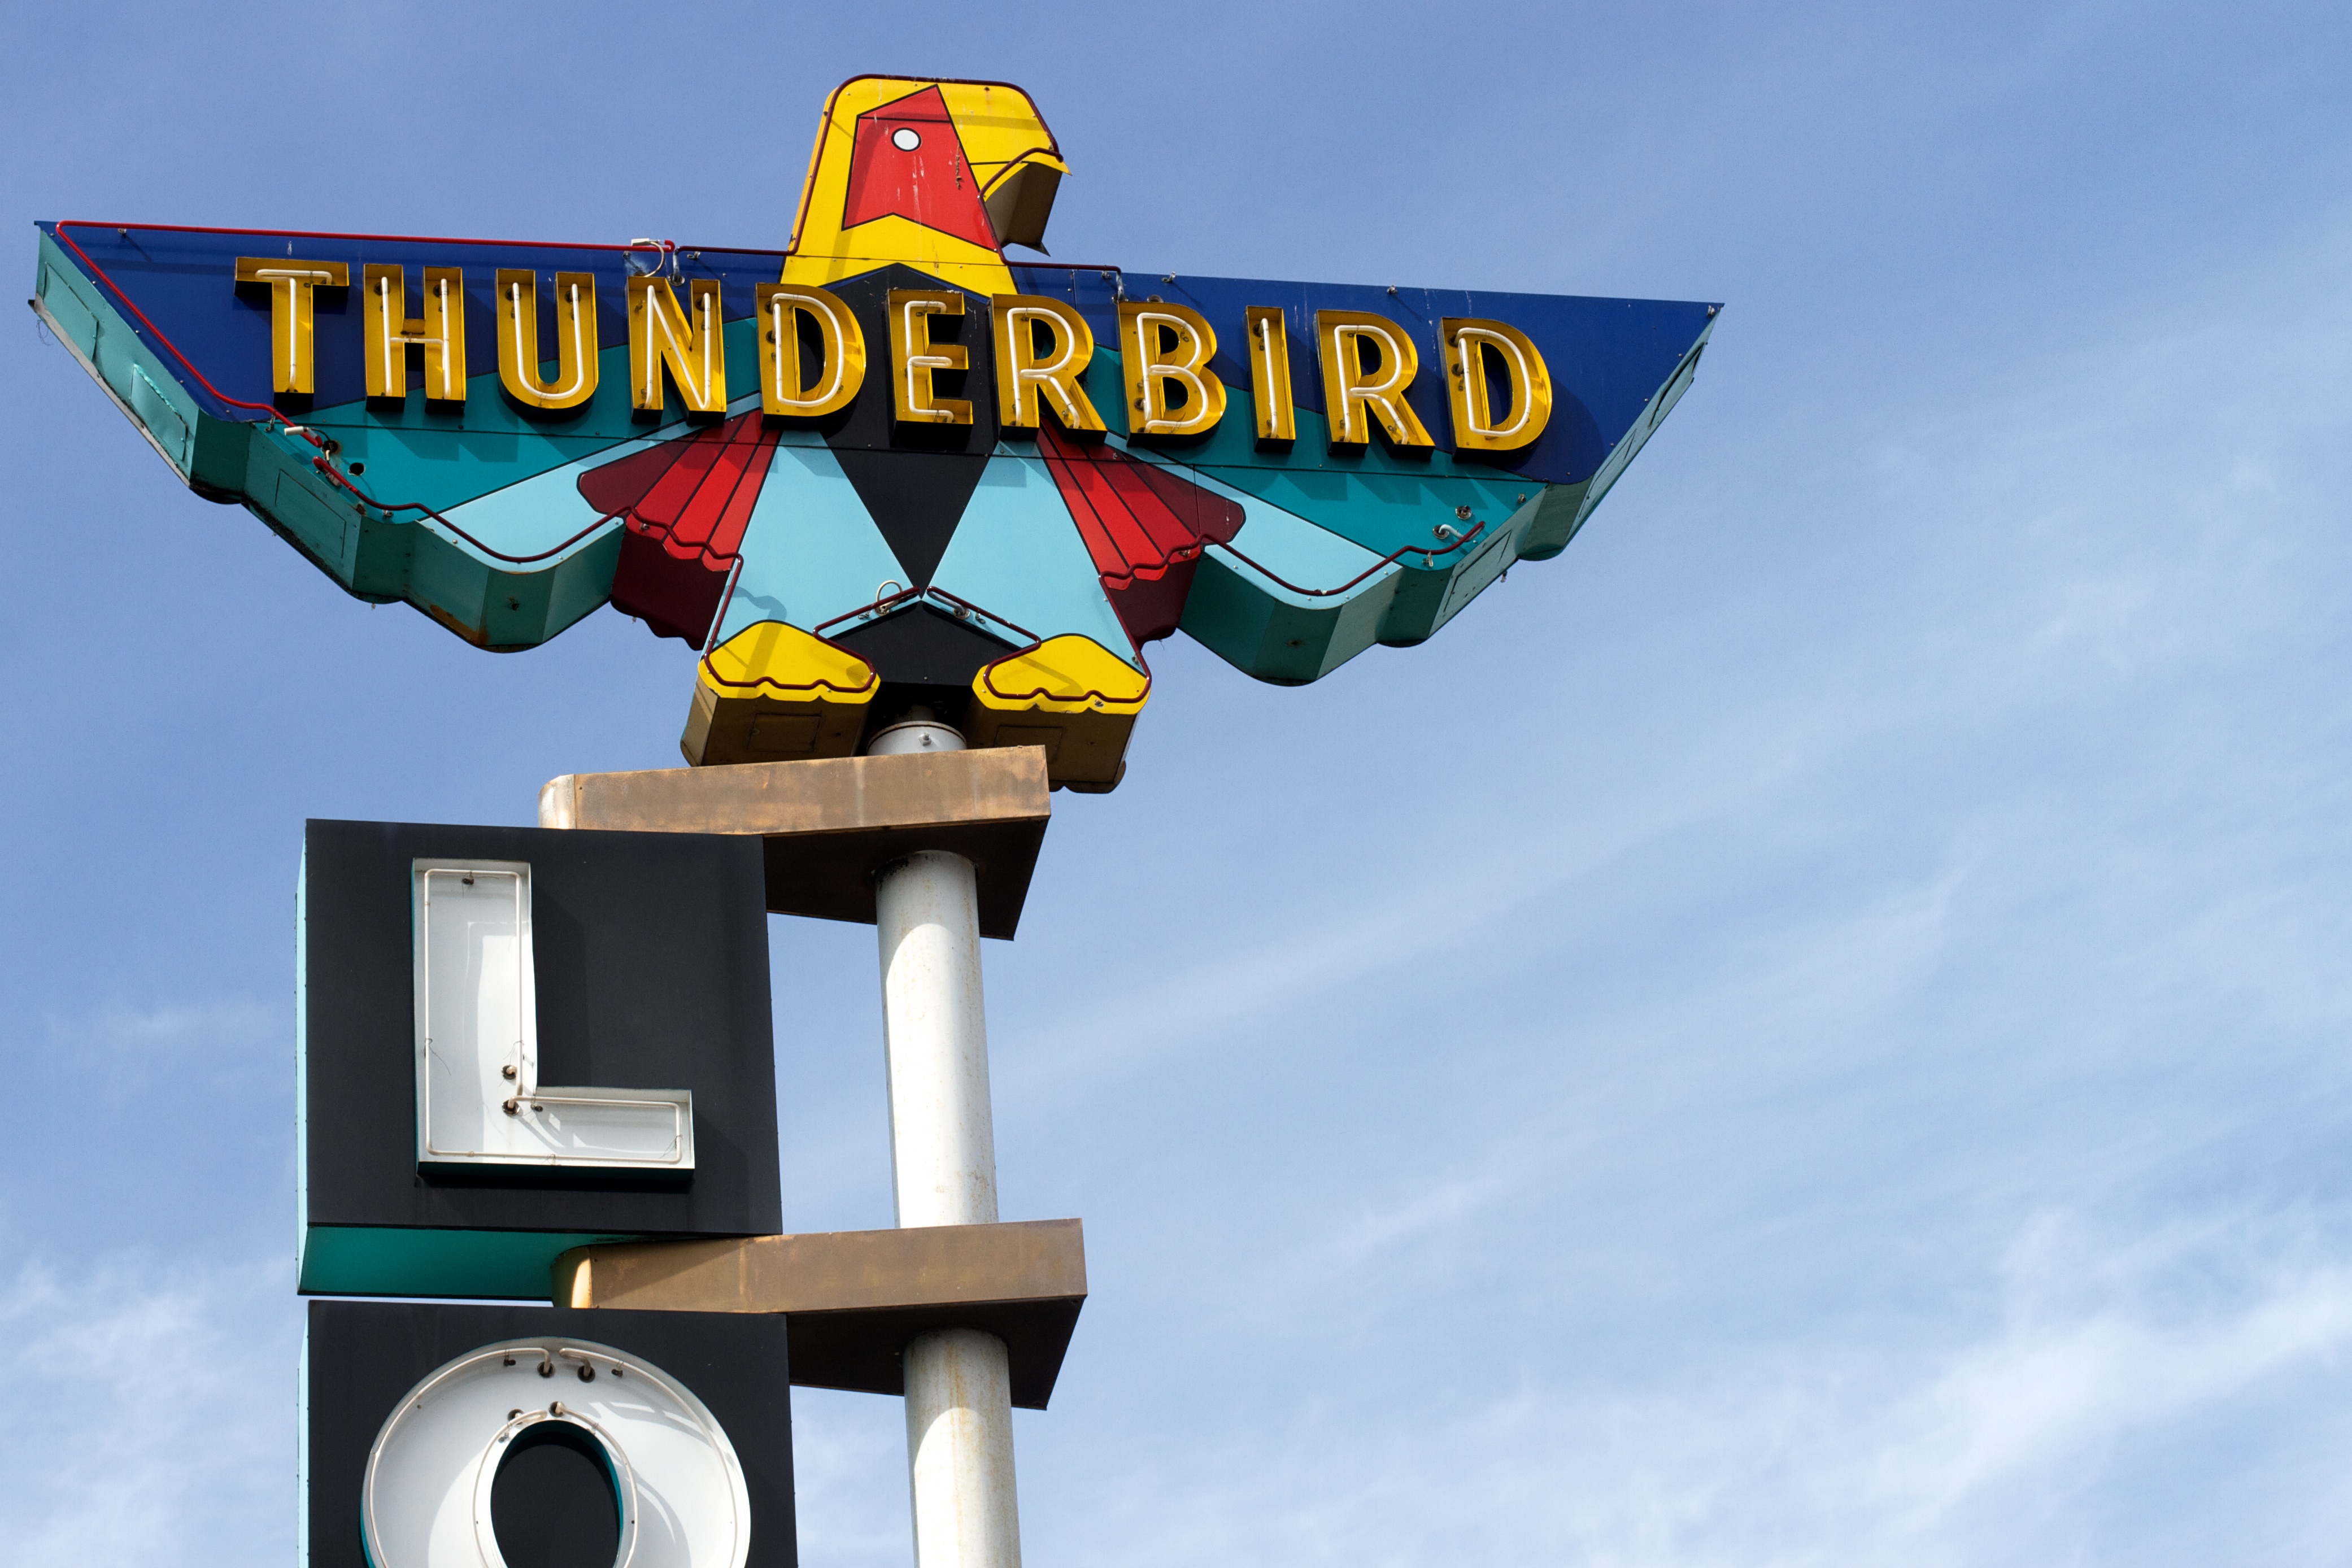
advertising, sign, signage, 2015365, traffic sign, atmosphere of earth